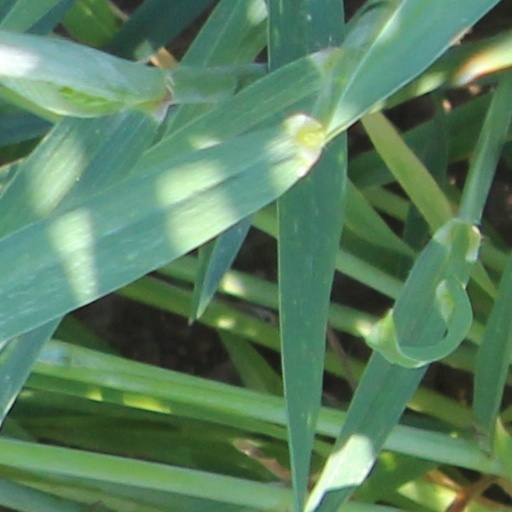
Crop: wheat